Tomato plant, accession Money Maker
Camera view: bottom (45 deg); turntable rotation: 60 degrees
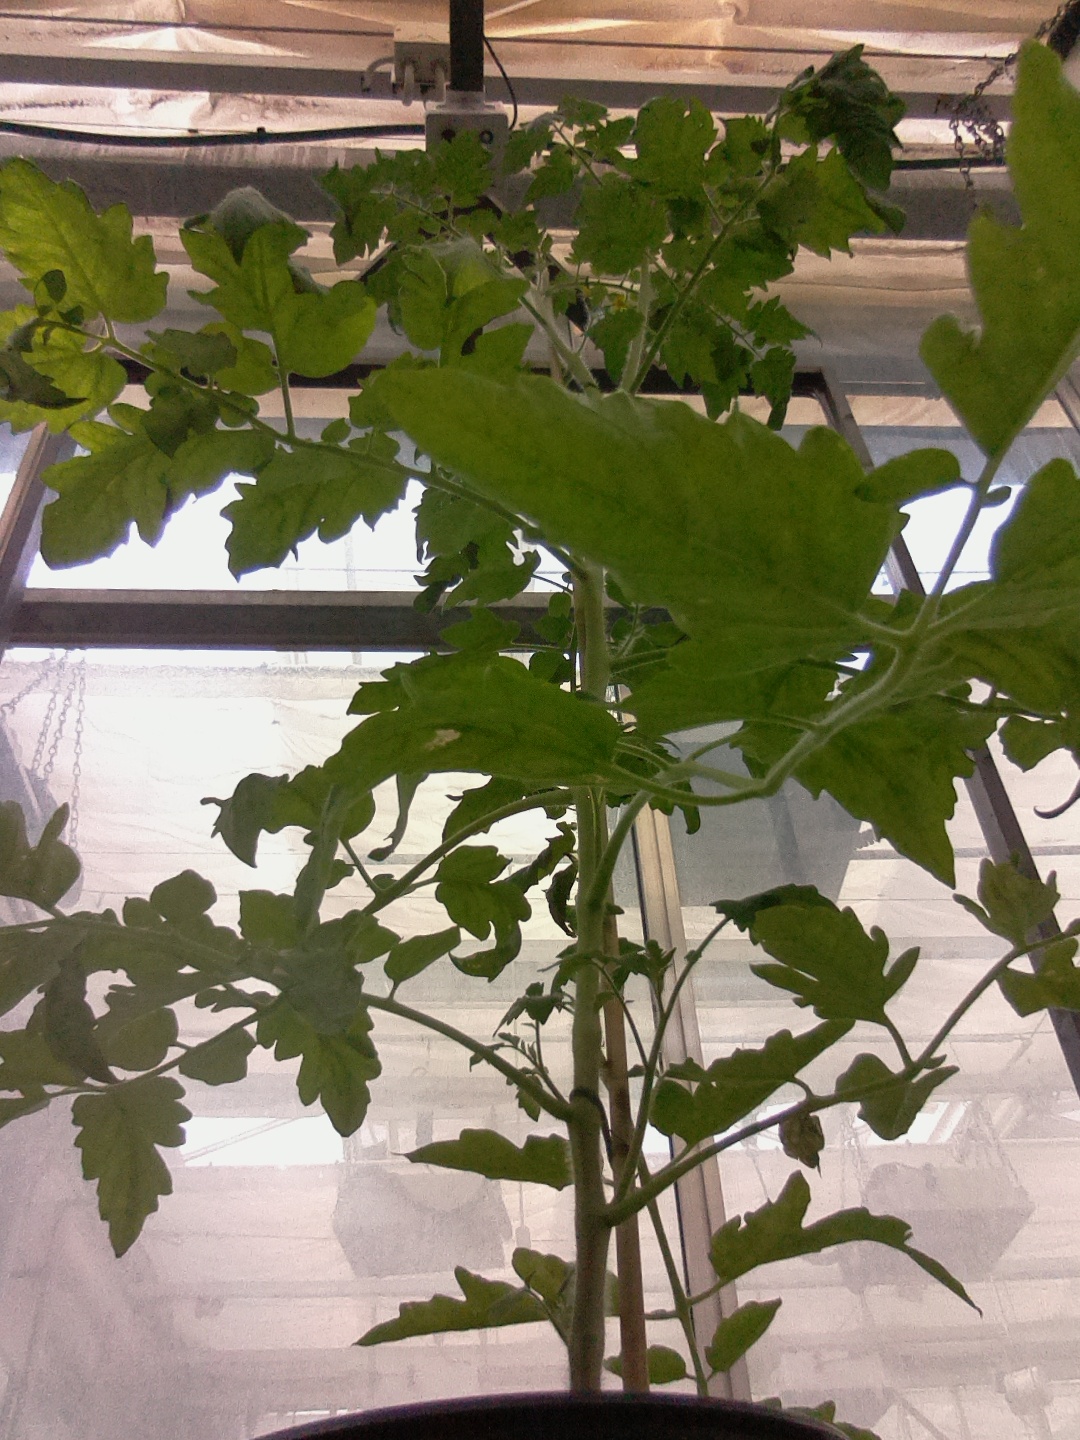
BBCH growth stage 63: 30%-40% of flowers open